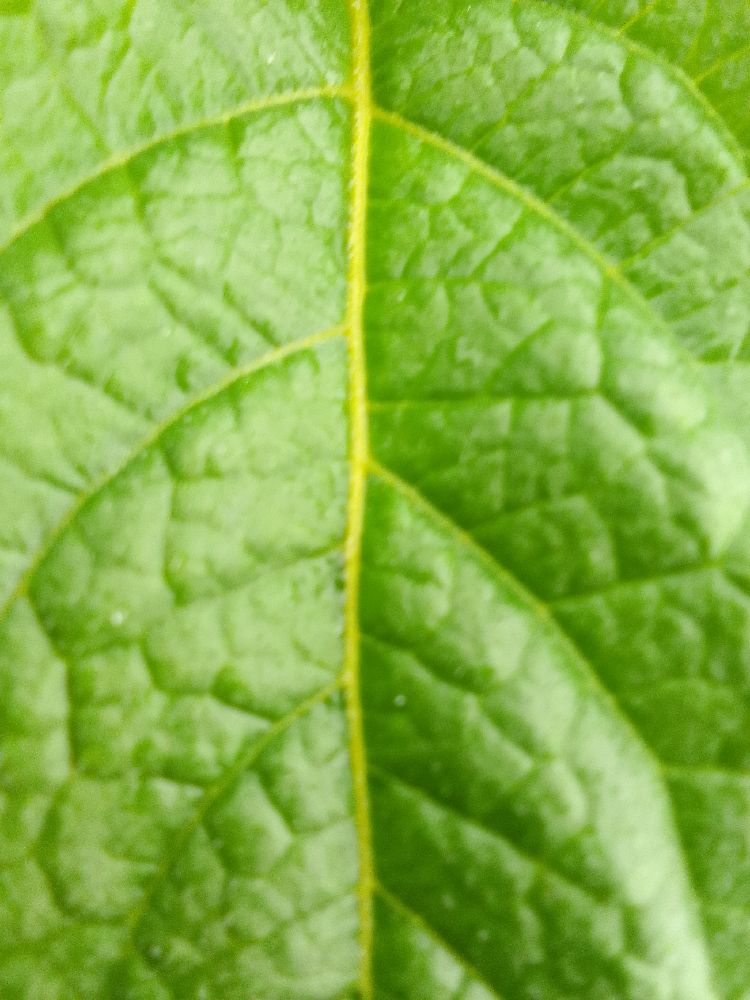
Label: Healthy